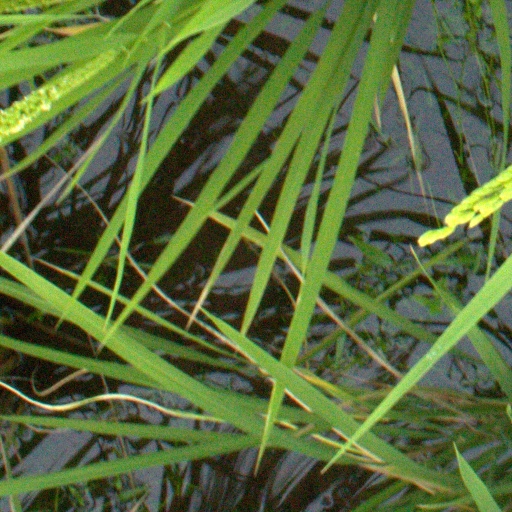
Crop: rice